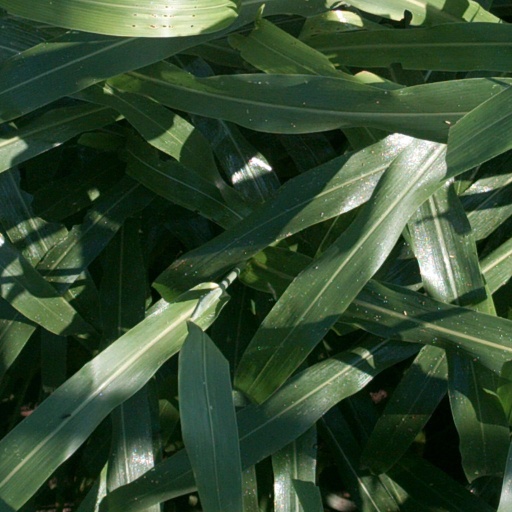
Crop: sorghum